Barina Waqa

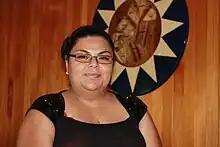
Barina Waqa

Barina Waqa is the Secretary for Multi-Cultural Affairs with the Department of Justice and Border Control in Nauru. She is Nauru's first female lawyer.